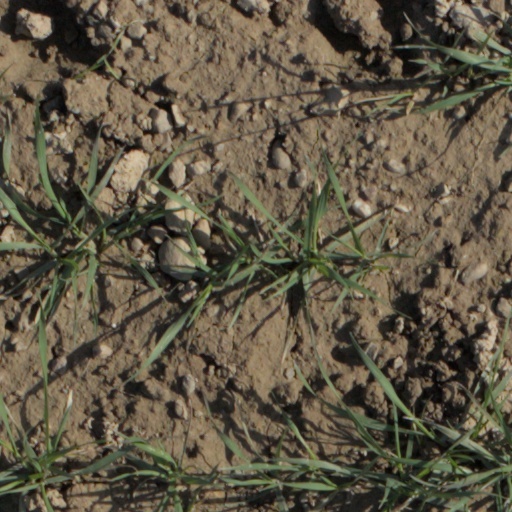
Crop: wheat